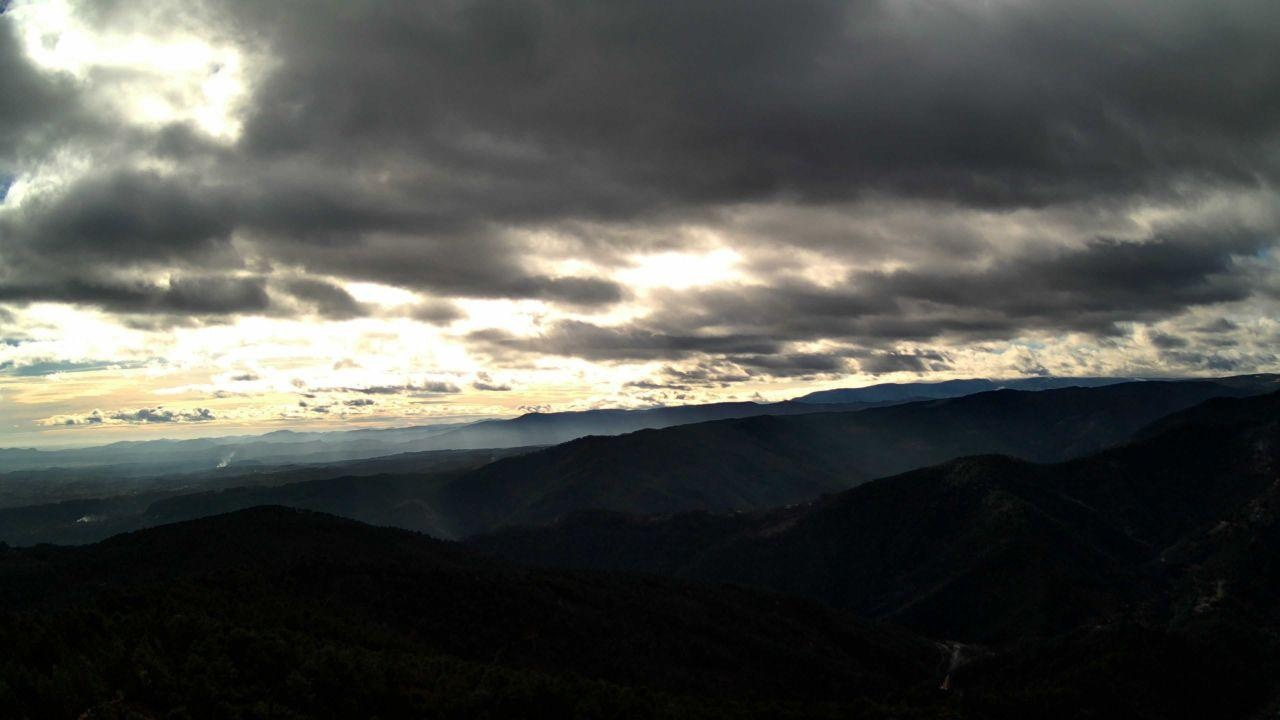
Fire: no
Smoke: yes